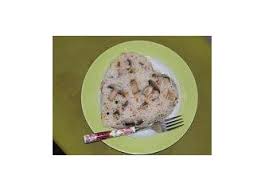
Yemek: pirinc_pilavi